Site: brandenburg
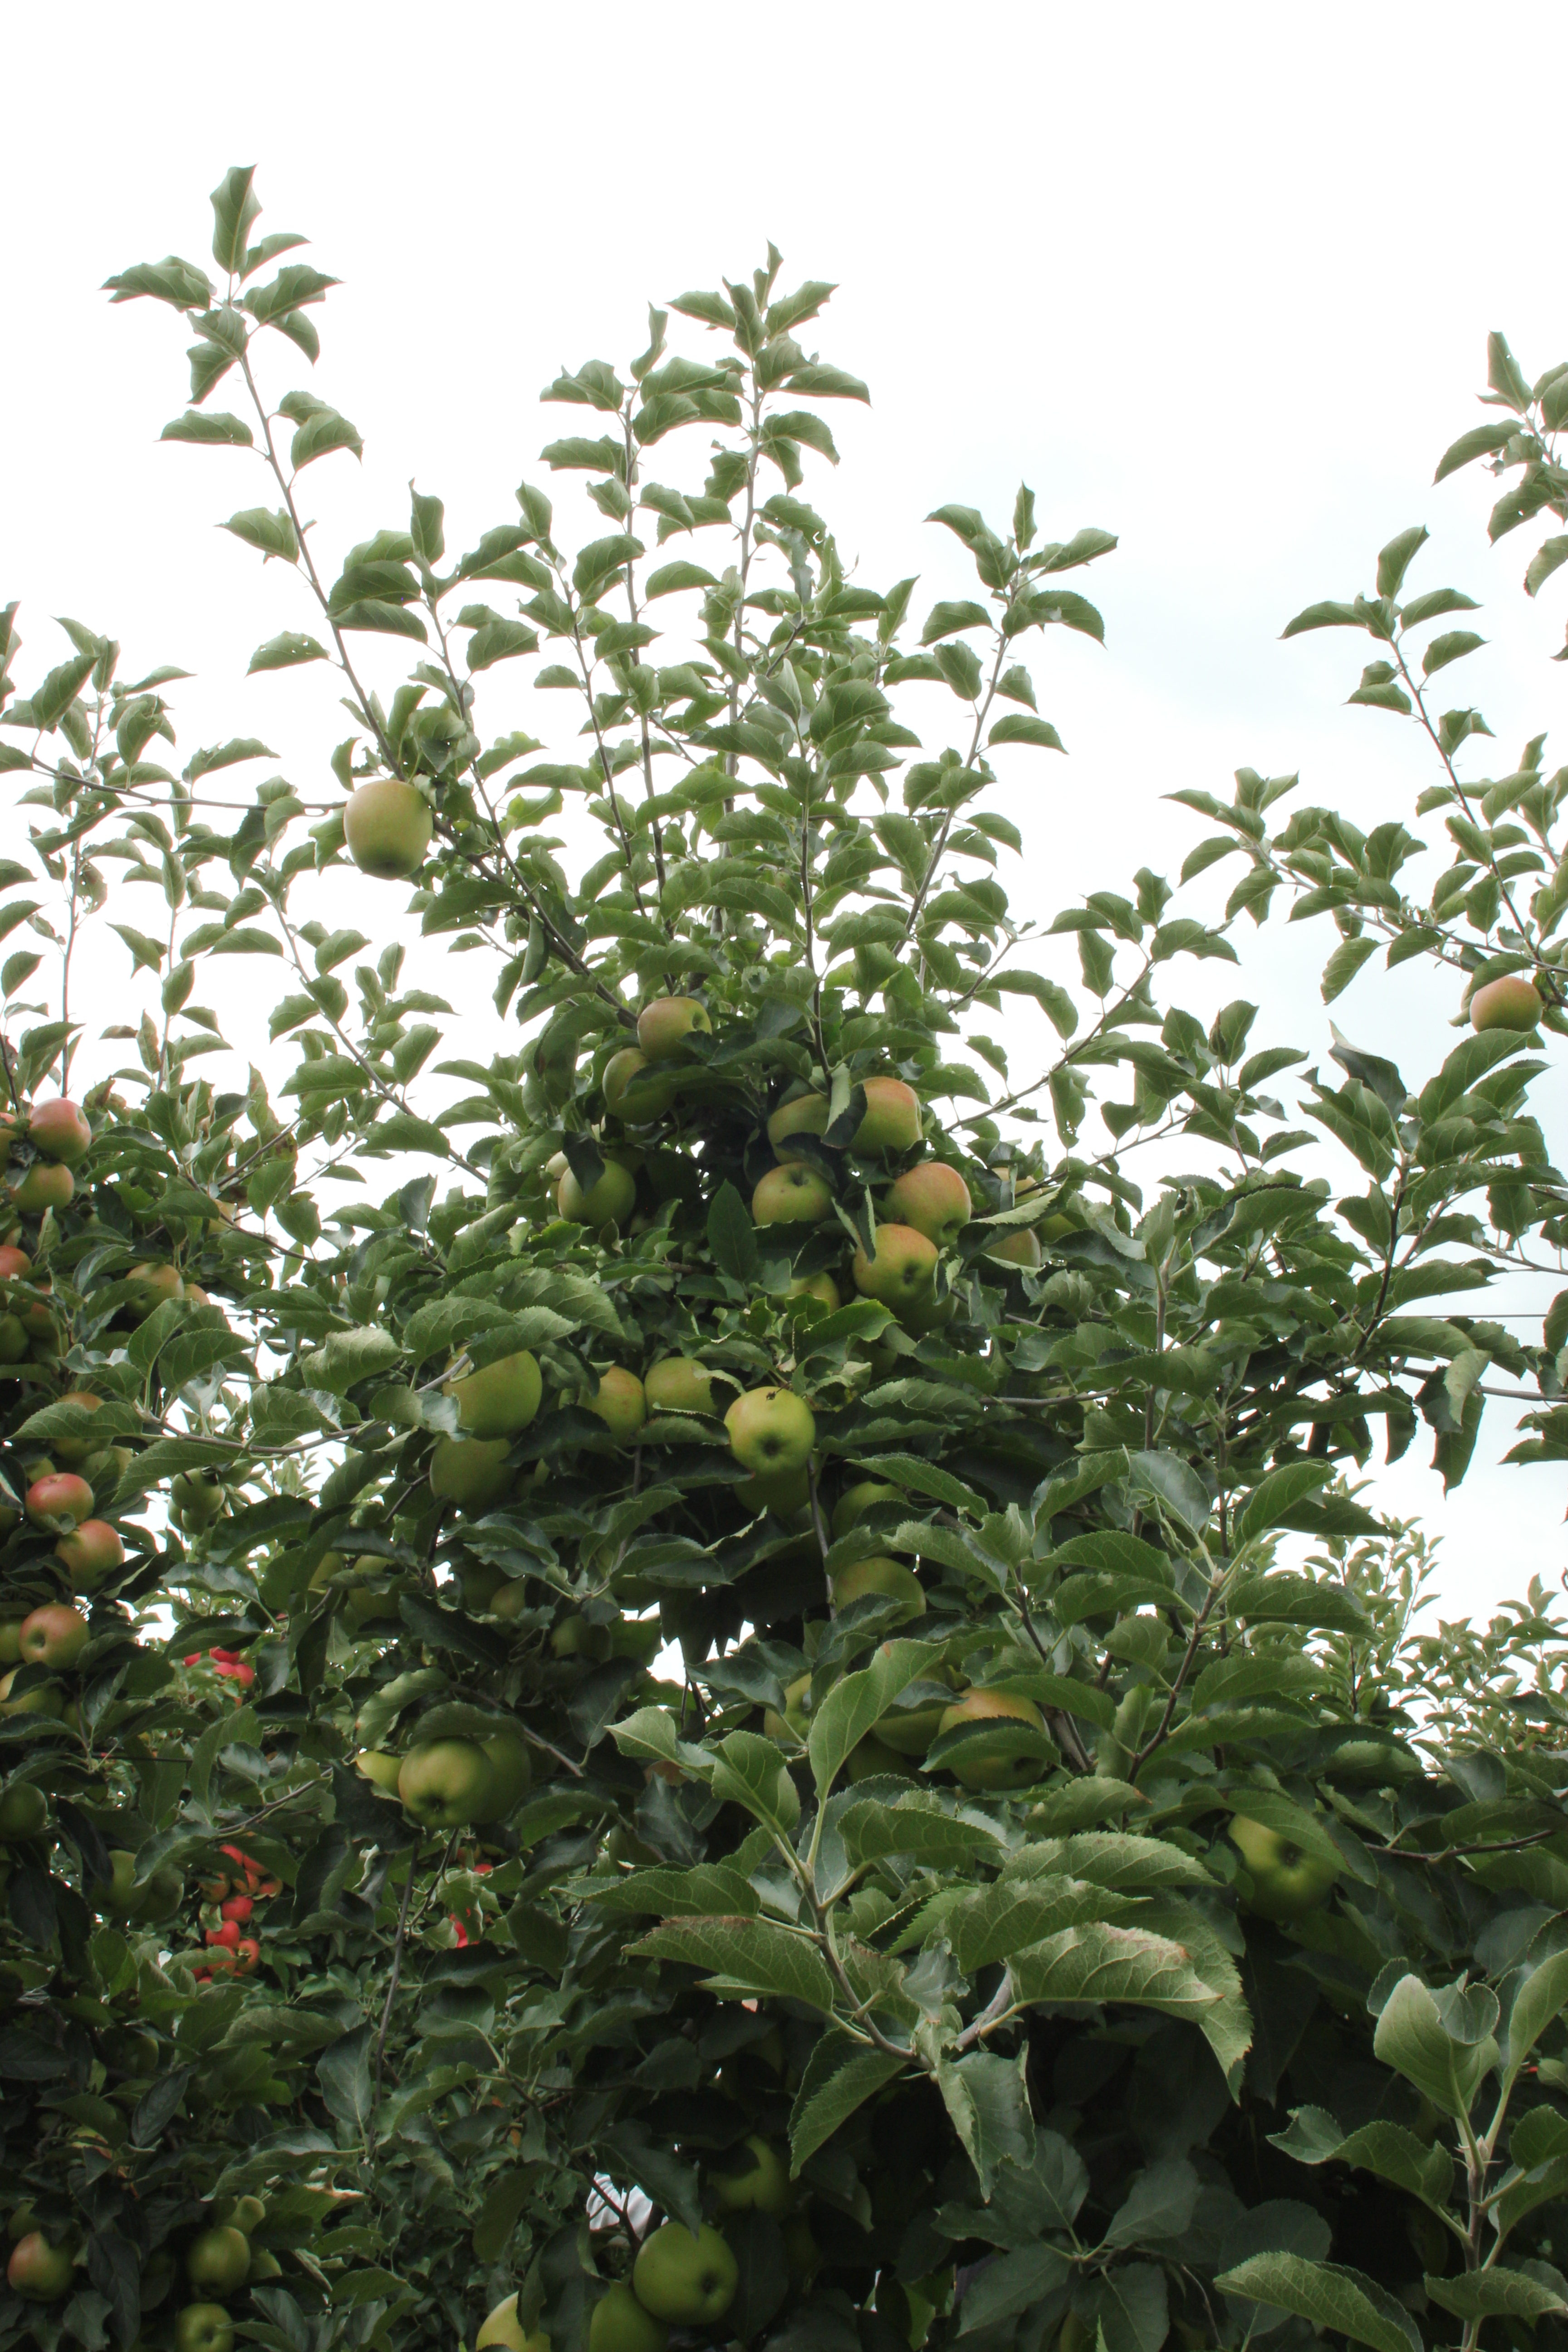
Growth stage (BBCH 87): Maturity of fruit and seed